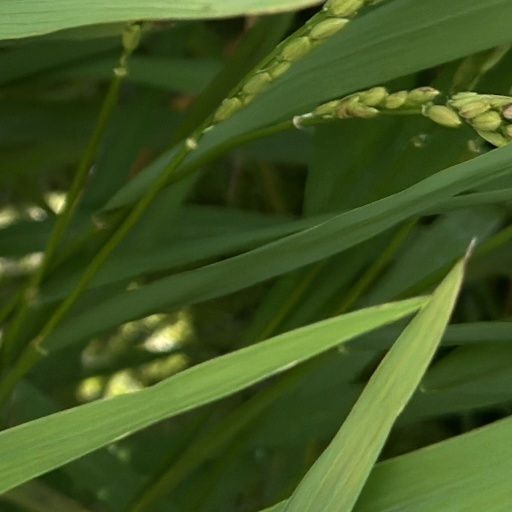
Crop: rice